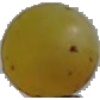
Label: Grape White 3